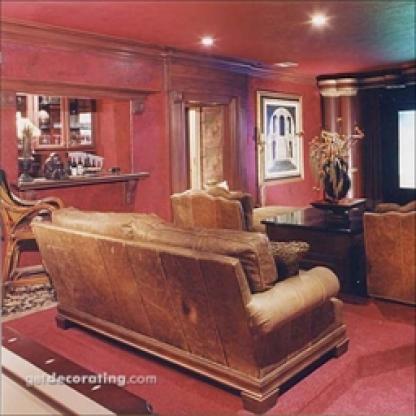
Scene: Indoor